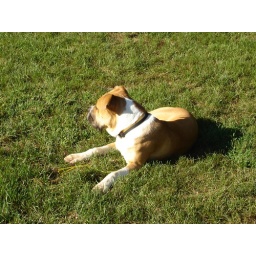
my dog just sitting in the sun